Flight Log

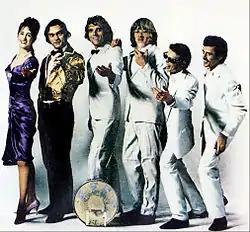
Photo for "Flight Log" album ad, 1977. From left: Grace Slick, Marty Balin, Jorma Kaukonen, Paul Kantner, Jack Casady, Spencer Dryden.

Three of the tracks have contributions from members of the Grateful Dead.